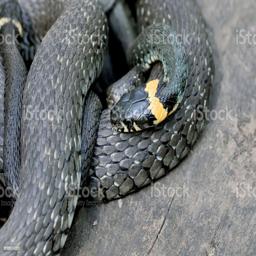
Animal: snakes